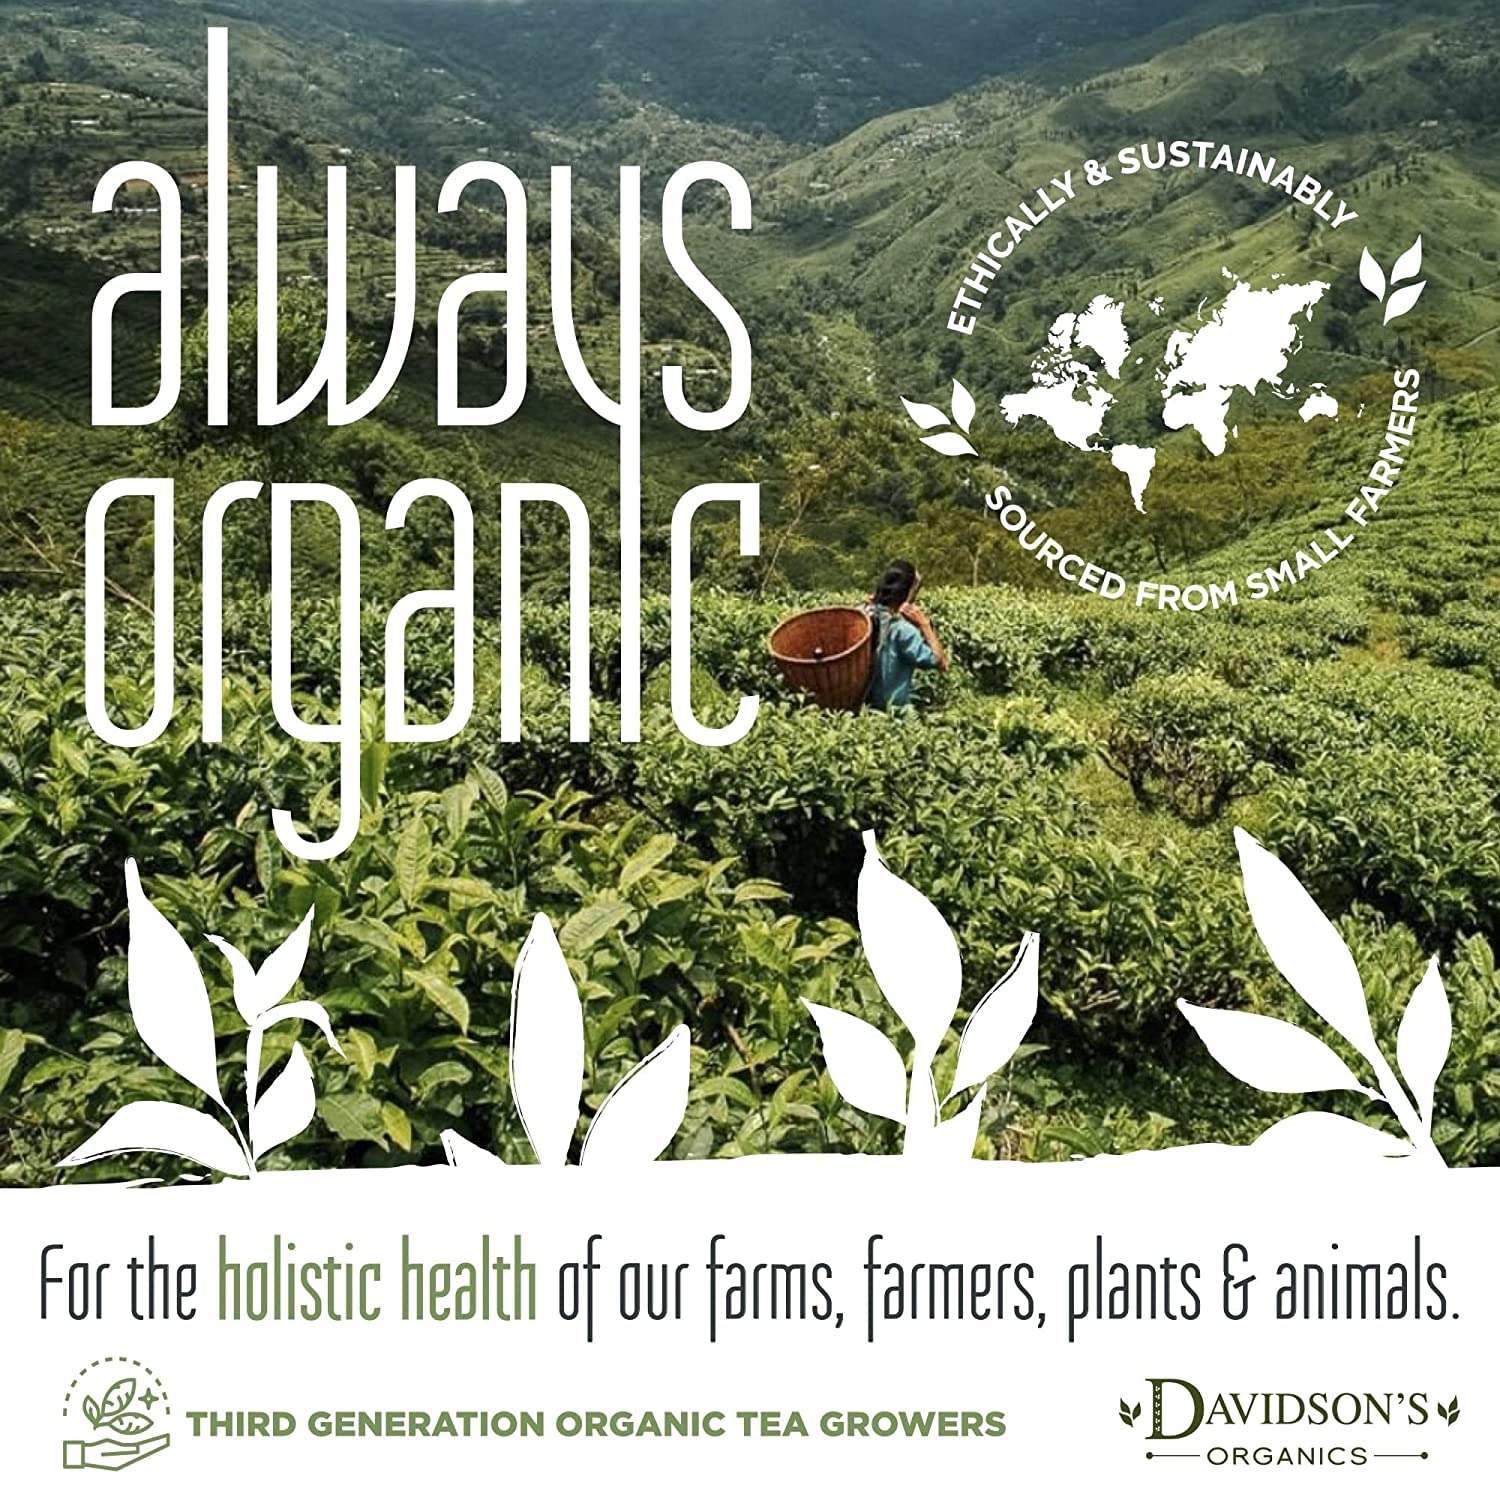
Item Name: Davidson's Organics, Moringa Mango Peach, Loose Leaf Tea, 16-Ounce Bag
Bullet Point 1: Moringa Mango Peach (loose leaf) is a flavorful, tropical and sweet blend ready to sip and savor. Mango and peach essence are blended with moringa to create an intoxicatingly fragrant and uplifting cup. Enjoy this tropical escape in a cup, served hot or over ice. Davidson's Moringa Mango Peach is a tropical, refreshing blend with sweet, earthy undertones.
Bullet Point 2: LEAF TO CUP: From our farms in India to your family, Davidson’s Organics is a vertically integrated provider of premium teas at affordable prices. We grow, import, blend, package, and sell - overseeing the entire journey of our tea from the leaf cuttings to the infusion in your cup.
Bullet Point 3: ALWAYS ORGANIC: Davidson’s Organics is a 3rd generation organic tea grower delivering on its promise of providing top-notch USDA certified organic teas. Our teas are grown non-GMO & free from harmful chemicals and pesticides. We are responsibly sourced and sustainably farmed. We believe in the holistic health of our farms, farmers, plants & animals.
Bullet Point 4: A CUP OF WELLNESS: Davidson’s offers a diverse selection of tea blends for the most discerning palates. From loose leaves to tea bags & iced, and from ayurvedic to herbal, our organic teas deliver the perfect pick me up or a restful respite. Enjoy our balanced tea blends for optimal health and sipping pleasure.
Bullet Point 5: TRUST OUR TEA: Davidson's Organics was the first purveyor of fine organic teas. Since 1976, we’ve worked tirelessly to develop blends that are true reflections of their names, while being committed to sourcing healthy ingredients grown by generations of skilled small farmers. Enjoy Davidson's Organics, the organic tea that sets the standards for the highest quality.
Product Description: Moringa Mango Peach (loose leaf) is a flavorful, tropical and sweet blend ready to sip and savor. Mango and peach essence are blended with moringa to create an intoxicatingly fragrant and uplifting cup. Enjoy this tropical escape in a cup, served hot or over ice. Davidson's Moringa Mango Peach is a tropical, refreshing blend with sweet, earthy undertones.
Value: 16.0
Unit: Ounce

Price: 30.93